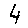
Label: 4